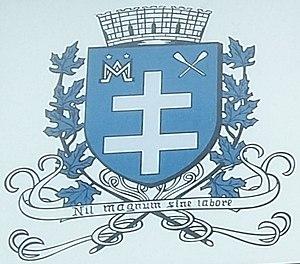
Armoiries de la ville de L'Assomption, Québec, Canada
L'Assomption est une municipalité du Québec située dans la municipalité régionale de comté de L'Assomption, dans Lanaudière. Son nom, qui fait référence à l'Assomption de Marie, lui vient de la rivière L'Assomption en bordure de laquelle elle se trouve.